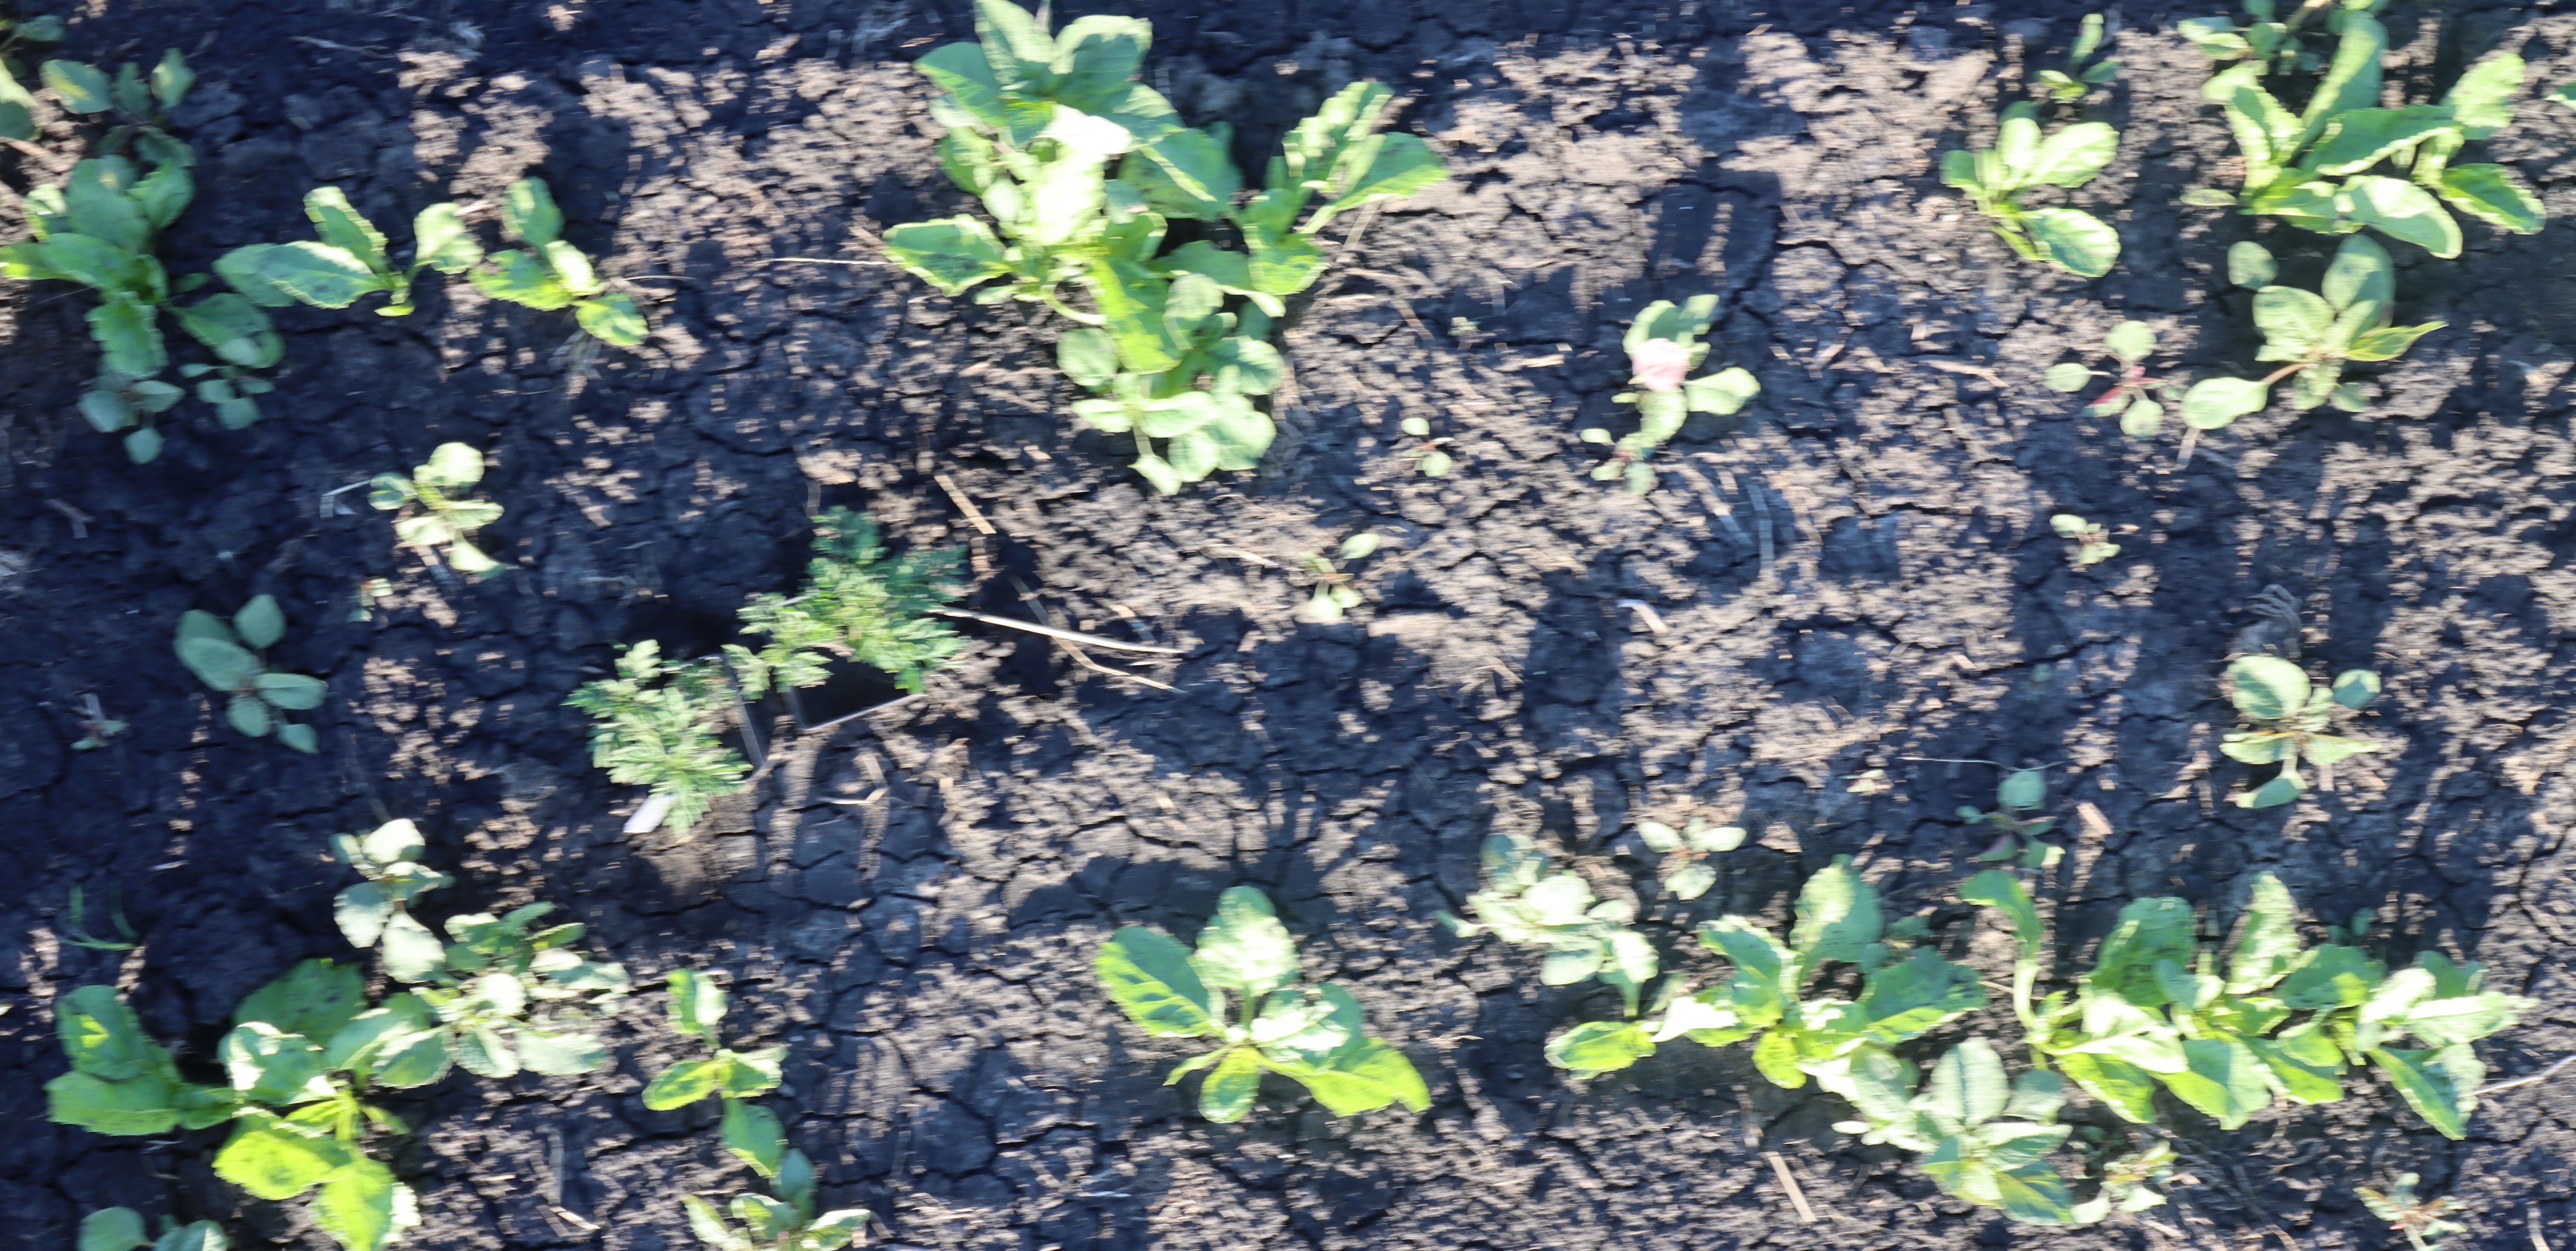
Crop: Sugar beet
Objects: Ragweed, Ragweed, Sugar beet, Sugar beet, Sugar beet, Sugar beet, Sugar beet, Sugar beet, Sugar beet, Sugar beet, Sugar beet, Sugar beet, Sugar beet, Sugar beet, Sugar beet, Sugar beet, Sugar beet, Sugar beet